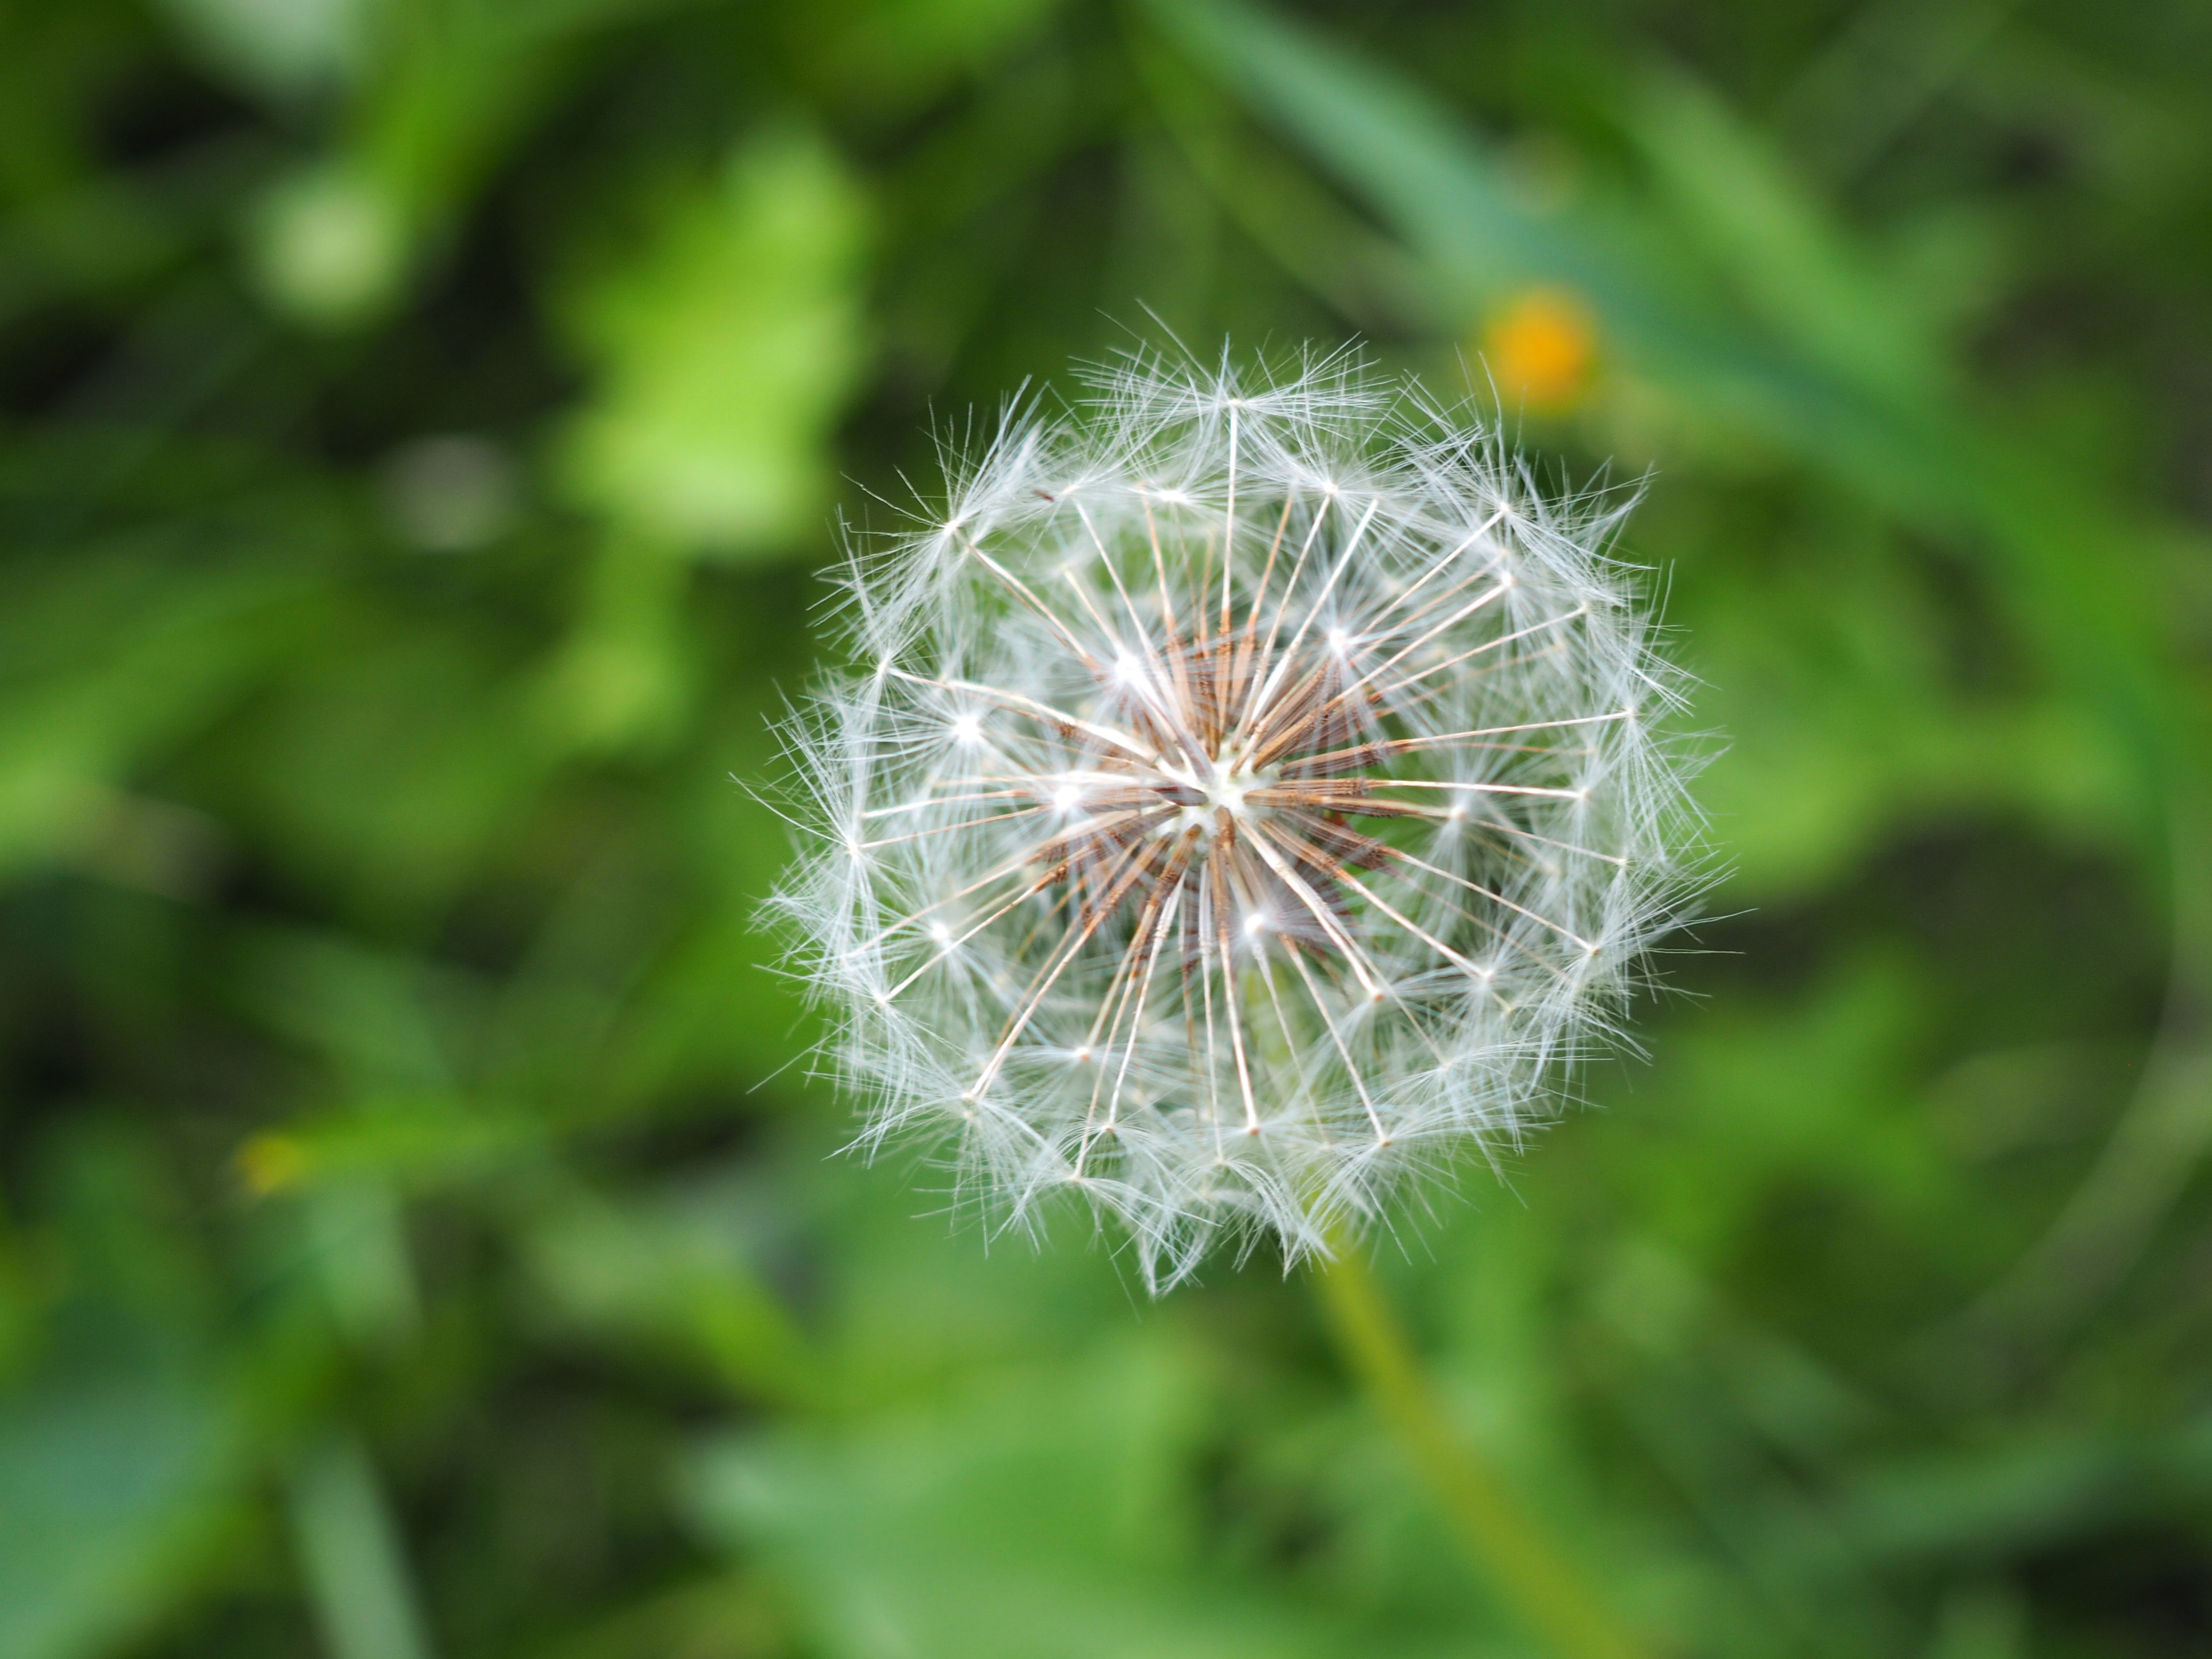
nature, grass, plant, field, photography, meadow, dandelion, leaf, flower, green, botany, flora, fauna, wildflower, close up, seeds, macro photography, flowering plant, daisy family, plant stem, land plant, thorns spines and prickles